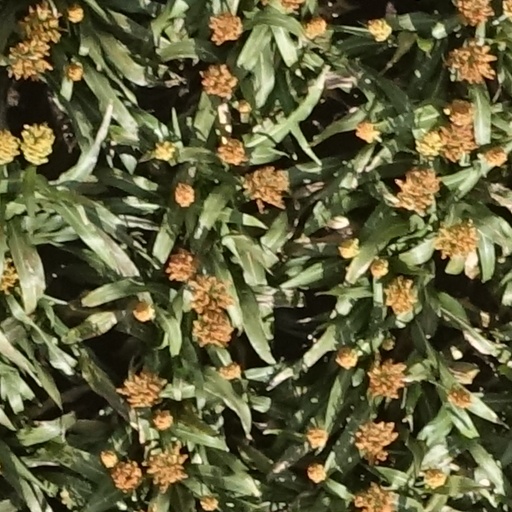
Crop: sorghum